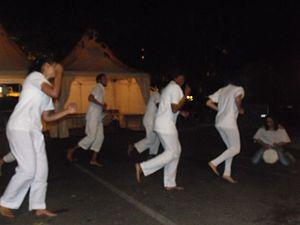
Démonstration de Moring sur la place de la plage de Saint Pierre Réunion.
Le moringue est un sport de combat pratiqué dans l'Océan Indien, originaire de Madagascar sous le nom de moraingy. C'est une forme de combat debout à main nue, incluant les coups de pieds, de genoux et parfois les coups de tête. les techniques de corps à corps sont exclues. De nos jours, on en trouve encore une pratique authentique à Madagascar et à Mayotte.